Stanhope Forbes

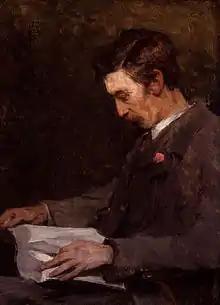
Portrait of Forbes by his wife, Elizabeth Adèla Forbes (née Armstrong)

Stanhope Alexander Forbes (18 November 1857 – 2 March 1947) was an Irish artist and a founding member of the influential Newlyn school of painters. He was often called 'the father of the Newlyn School'.